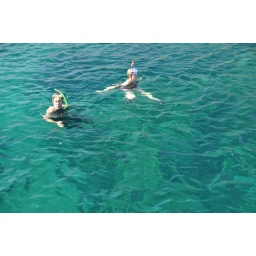
Plenty of fish swimming around